Abductin

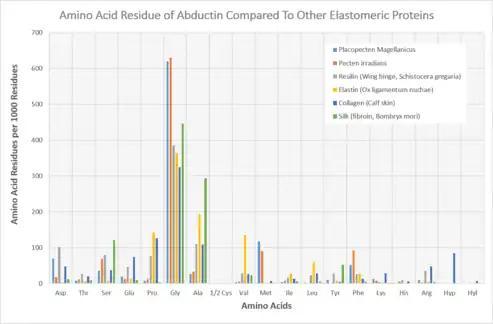
Amino acid composition of abductin compared to other elastomeric proteins.

The amino acid composition of protein within the inner hinge ligament of bivalve mollusks was first discovered by Robert E. Kelly and Robert V. Rice in 1967, who subsequently proposed the protein’s name as abductin. This was derived from its function as the abductor of the shells of bivalve mollusks. Kelly and Rice discovered that the protein lacked the presence of hydroxyproline and hydroxylysine, which are amino acids indicative of the common protein, collagen. Further analysis showed that abductin is made of three prominent amino acids: glycine, methionine, and phenylalanine, which are arranged in multiple repeating sequences throughout the molecule. This was found in Placopecten magellanicus. Abductin is similar to elastin and resilin, but has a main difference having high concentrations of glycine and methionine. The glycine and methionine, and other amino acid residues, vary in concentration with different species. In Argopecten irradians, for example, glycine and methionine make up 57.3% and 14.3% of the protein, respectively. The high concentration of methionine found in abductin makes it unique because it is not a common occurrence in natural elastomeric proteins.